Antlia

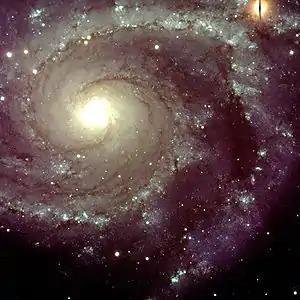
A composite image of NGC 2997

HD 93083 is an orange dwarf star of spectral type K3V that is smaller and cooler than the Sun. It has a planet that was discovered by the radial velocity method with the HARPS spectrograph in 2005. About as massive as Saturn, the planet orbits its star with a period of 143 days at a mean distance of 0.477 AU. WASP-66 is a sunlike star of spectral type F4V. A planet with 2.3 times the mass of Jupiter orbits it every 4 days, discovered by the transit method in 2012. DEN 1048-3956 is a brown dwarf of spectral type M8 located around 13 light-years distant from Earth. At magnitude 17 it is much too faint to be seen with the unaided eye. It has a surface temperature of about 2500 K. Two powerful flares lasting 4–5 minutes each were detected in 2002. 2MASS 0939-2448 is a system of two cool and faint brown dwarfs, probably with effective temperatures of about 500 and 700 K and masses of about 25 and 40 times that of Jupiter, though it is also possible that both objects have temperatures of 600 K and 30 Jupiter masses.